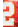
Number: 2